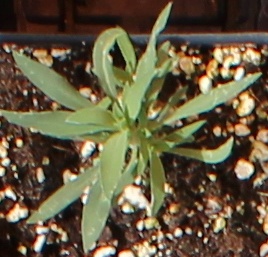
Label: Kochia